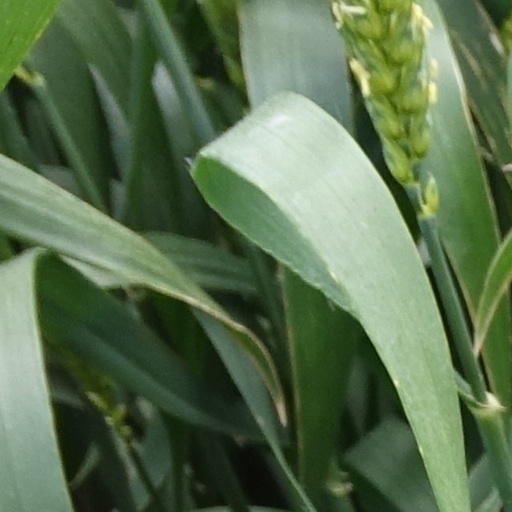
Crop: wheat